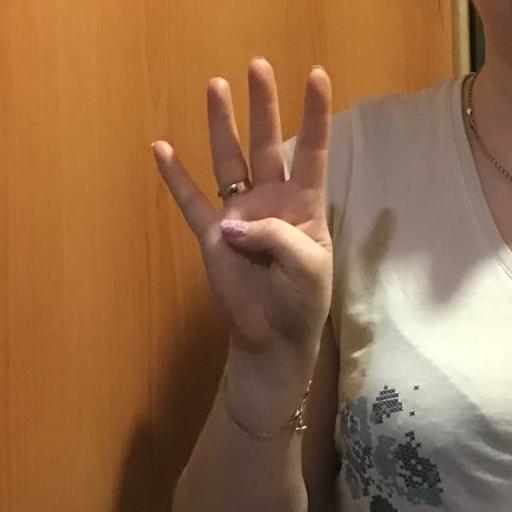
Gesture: four